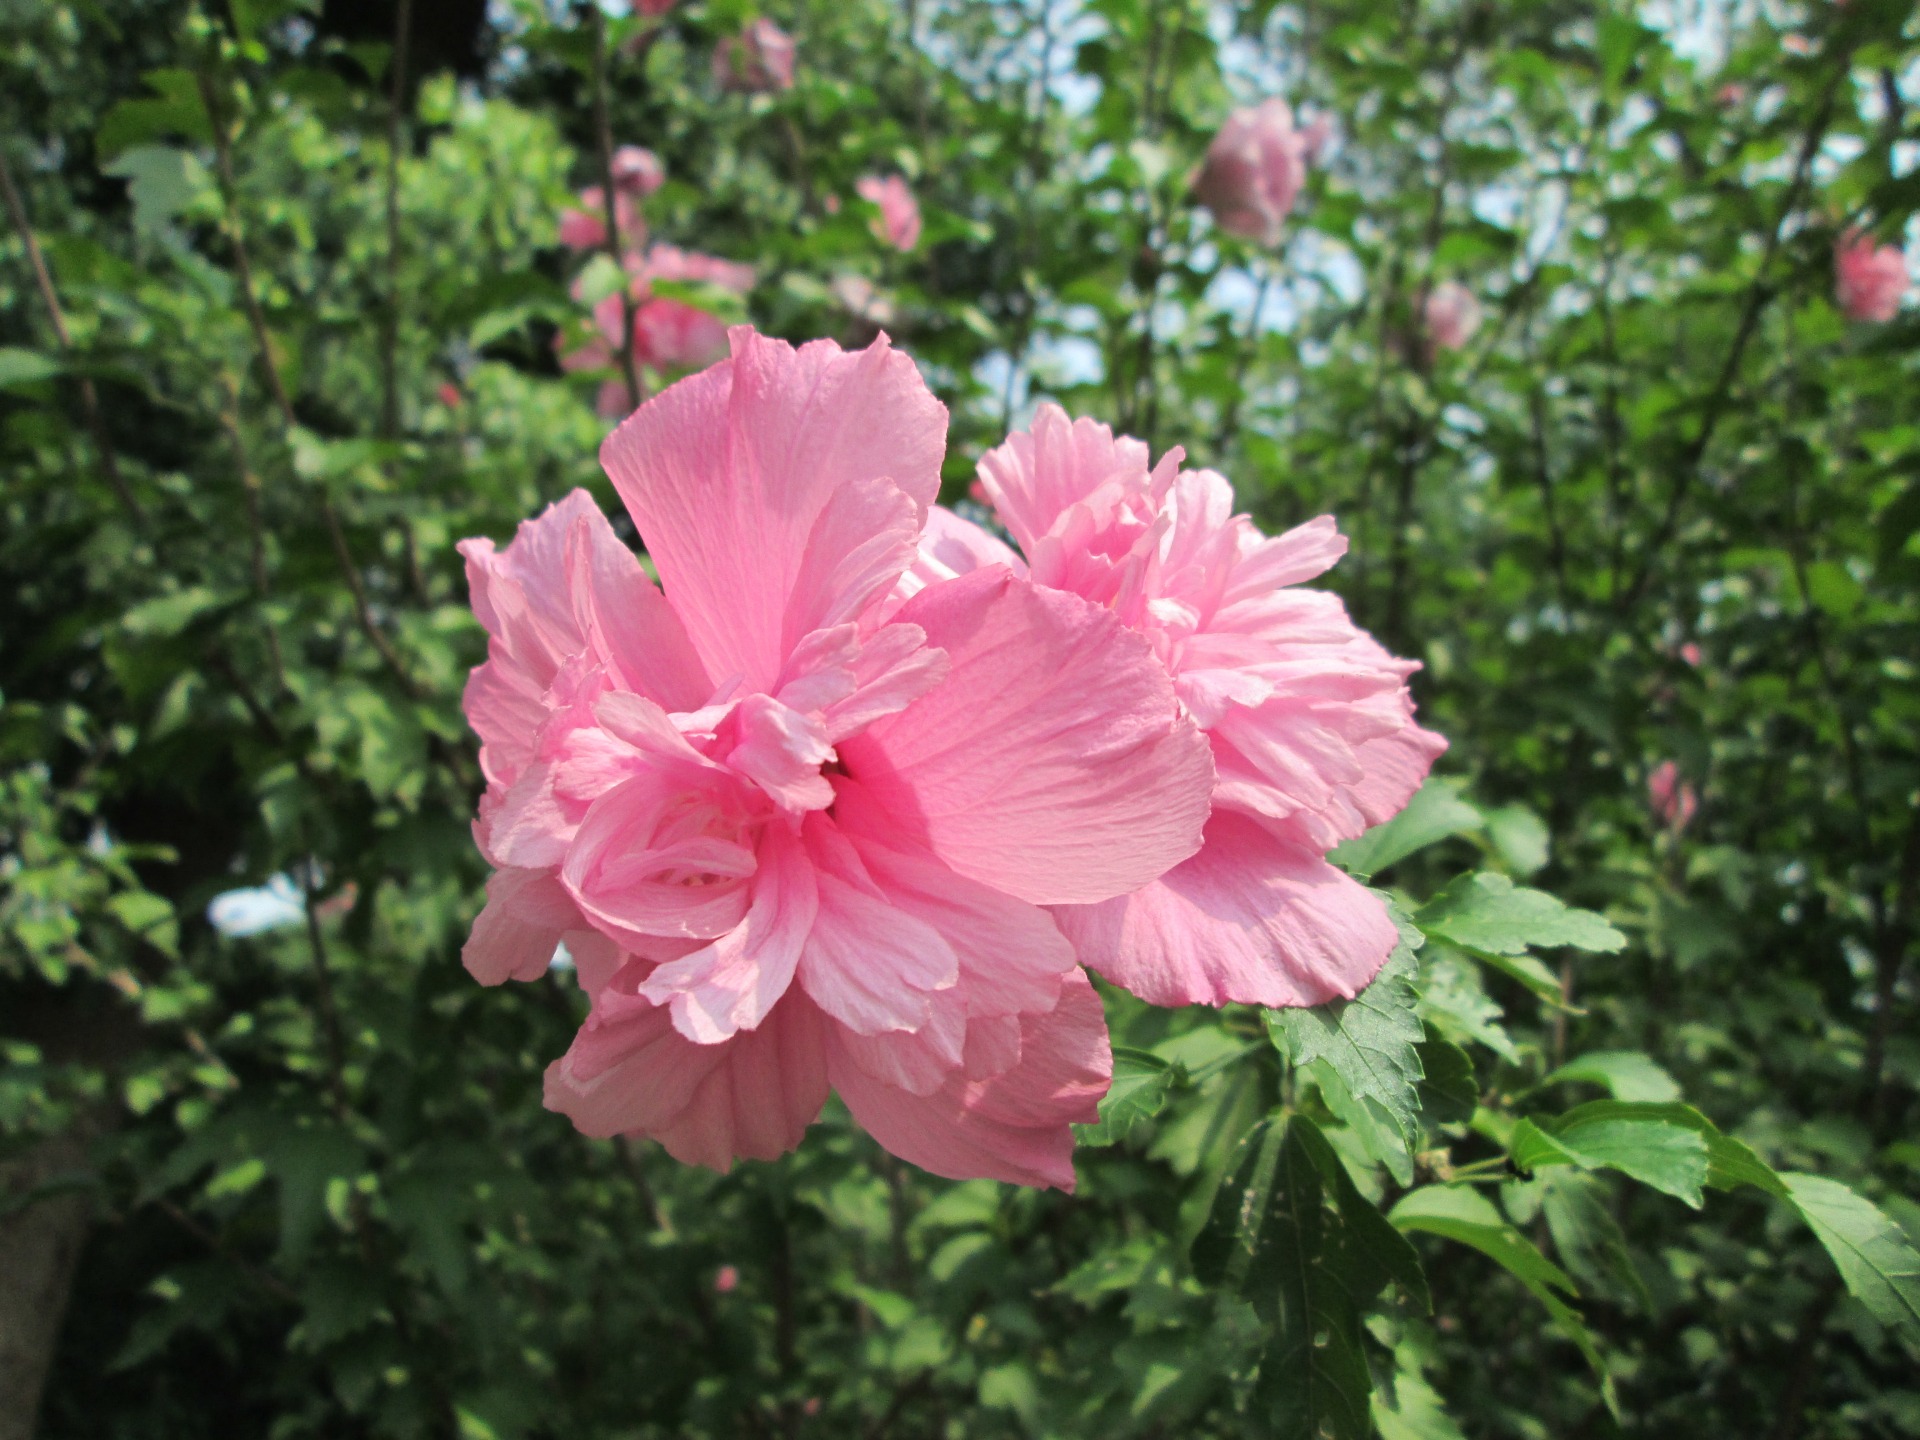
blossom, plant, white, flower, petal, red, botany, yellow, pink, flora, shrub, hibiscus, malvales, art gallery, flowering plant, chinese hibiscus, annual plant, land plant, mallow family